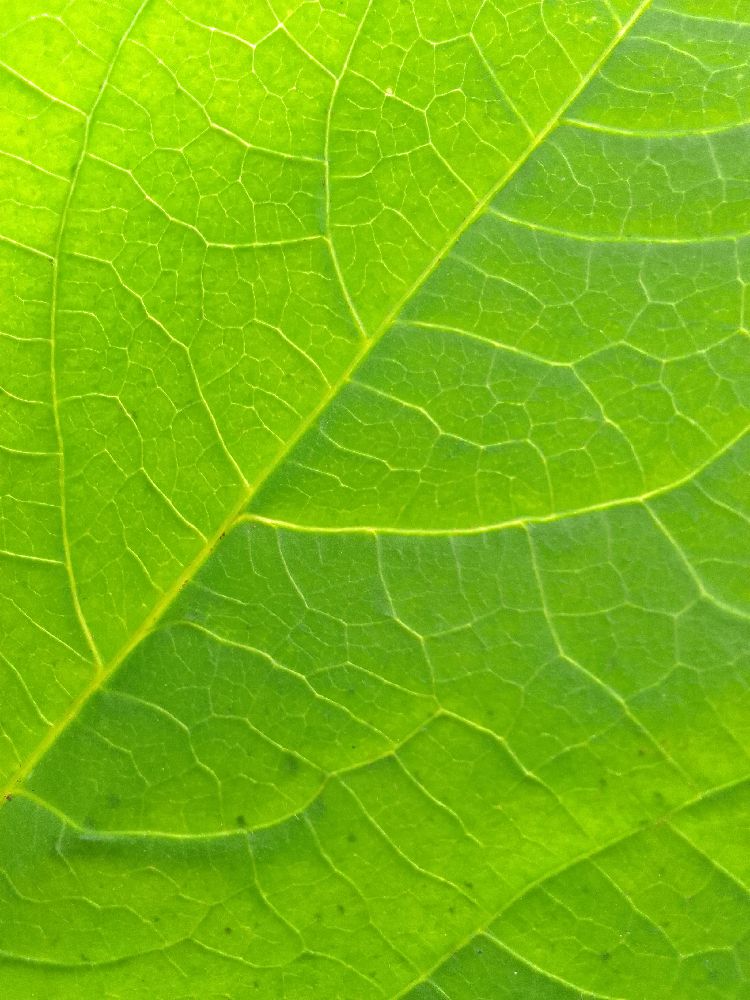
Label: healthy